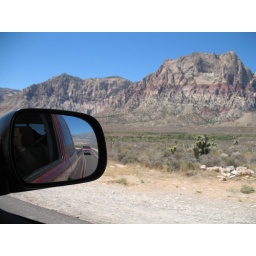
road to Dante's view, Amy & Josh's truck in rearview!